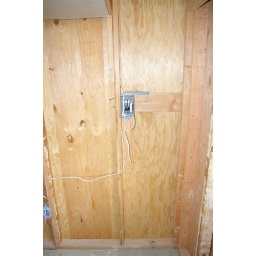
Site 14 outside Tecate Mexico building a house by the TKA students.